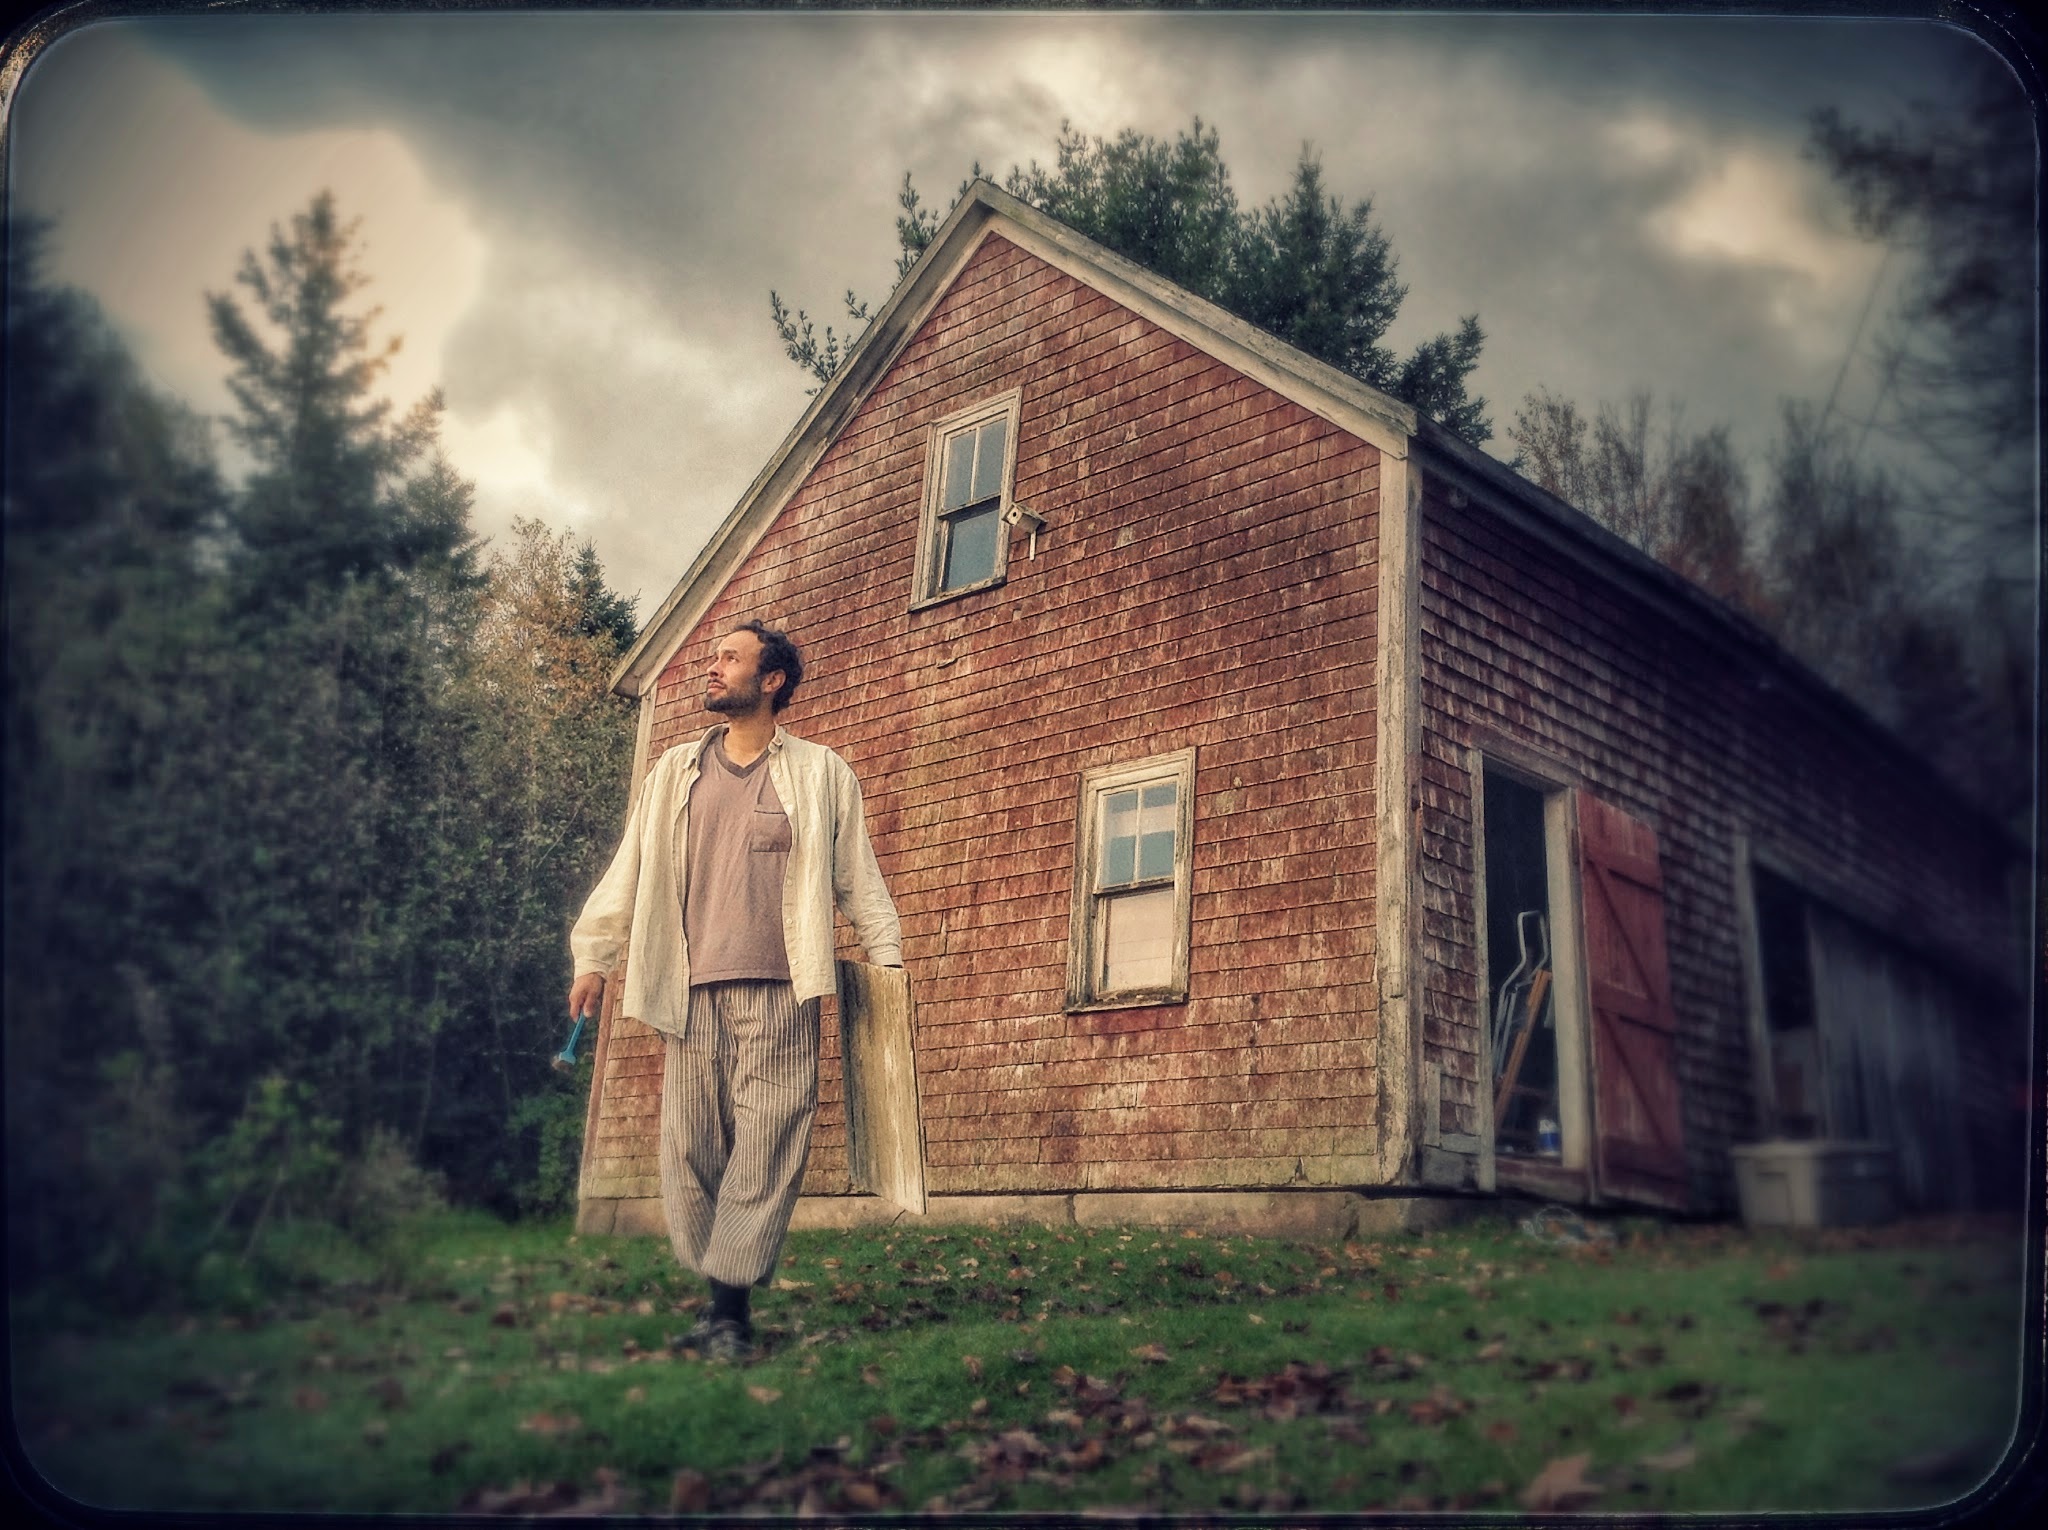
house, home, photograph, image, screenshot, rural area